Godas

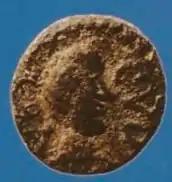
Vandal coin found in Sardinia depicting Godas. Latin legend : REX CVDA.

Godas (died 533) was a Gothic nobleman of the Vandal kingdom in North Africa. King Gelimer of the Vandals made him governor of the Vandalic province of Sardinia, but Godas stopped forwarding the taxes he collected and declared himself ruler of Sardinia.